Describe the emotion expressed in this image:  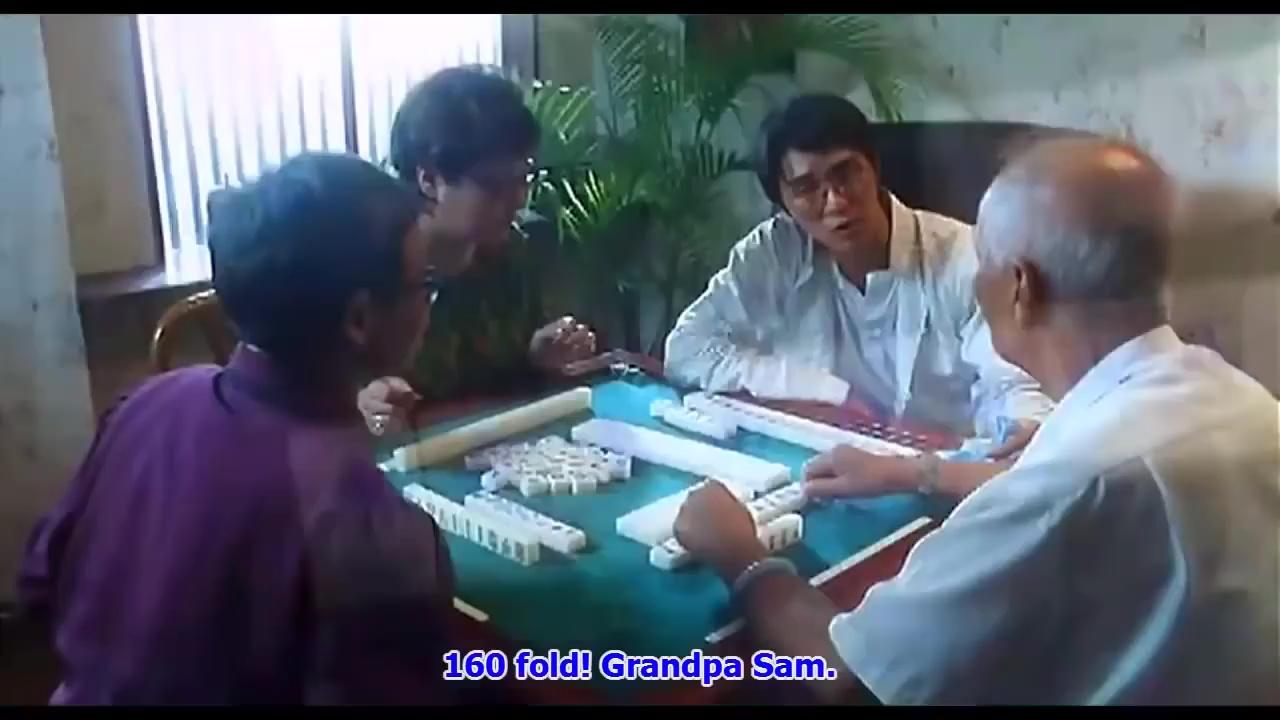
This person displays Pain, valence and arousal with low intensity.